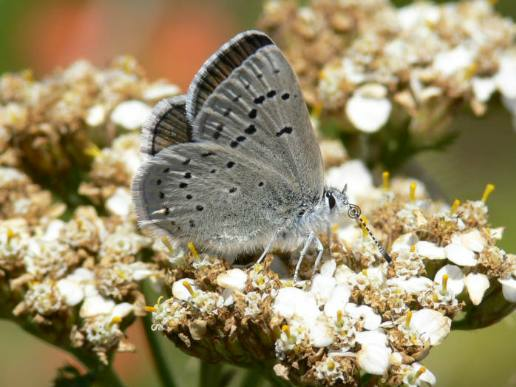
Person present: No